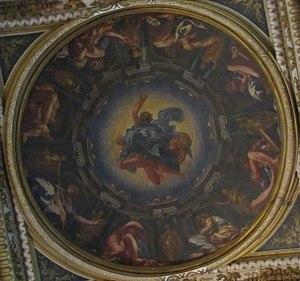
Martin Fréminet, Le Christ entouré des sept premières intelligence et de la Justice, 1608 - 1614, Fontainebleau, musée national du château
Martin Fréminet Paris, 24 septembre 1567 - Paris, 18 juin 1619, est un peintre maniériste français, rattaché à la seconde École de Fontainebleau, et actif au début du XVIIᵉ siècle. Après un voyage en Italie à la fin du XVIᵉ siècle, Fréminet revient en France en 1603, et se voit confier la réalisation des décors de la chapelle de la Trinité du château de Fontainebleau, œuvre maîtresse de sa carrière, aboutissement de ses recherches et de ses influences, qui le place comme l'un des derniers maîtres de l’école bellifontaine et l'un des derniers maniéristes français.